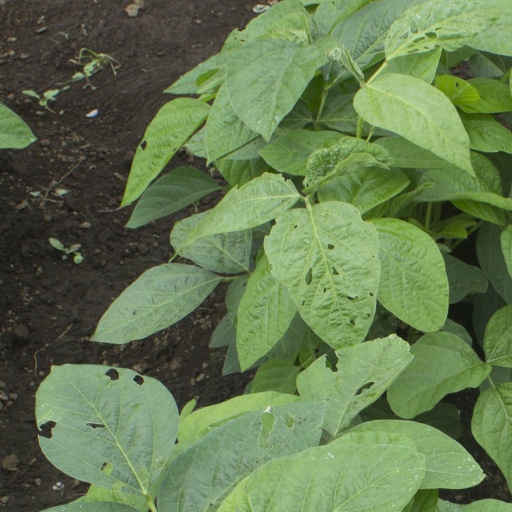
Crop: soybean